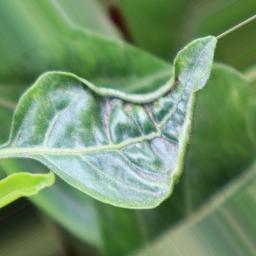
Label: mites_and_trips